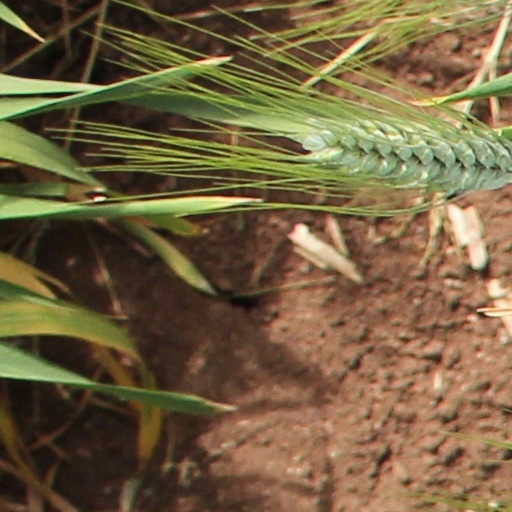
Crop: wheat